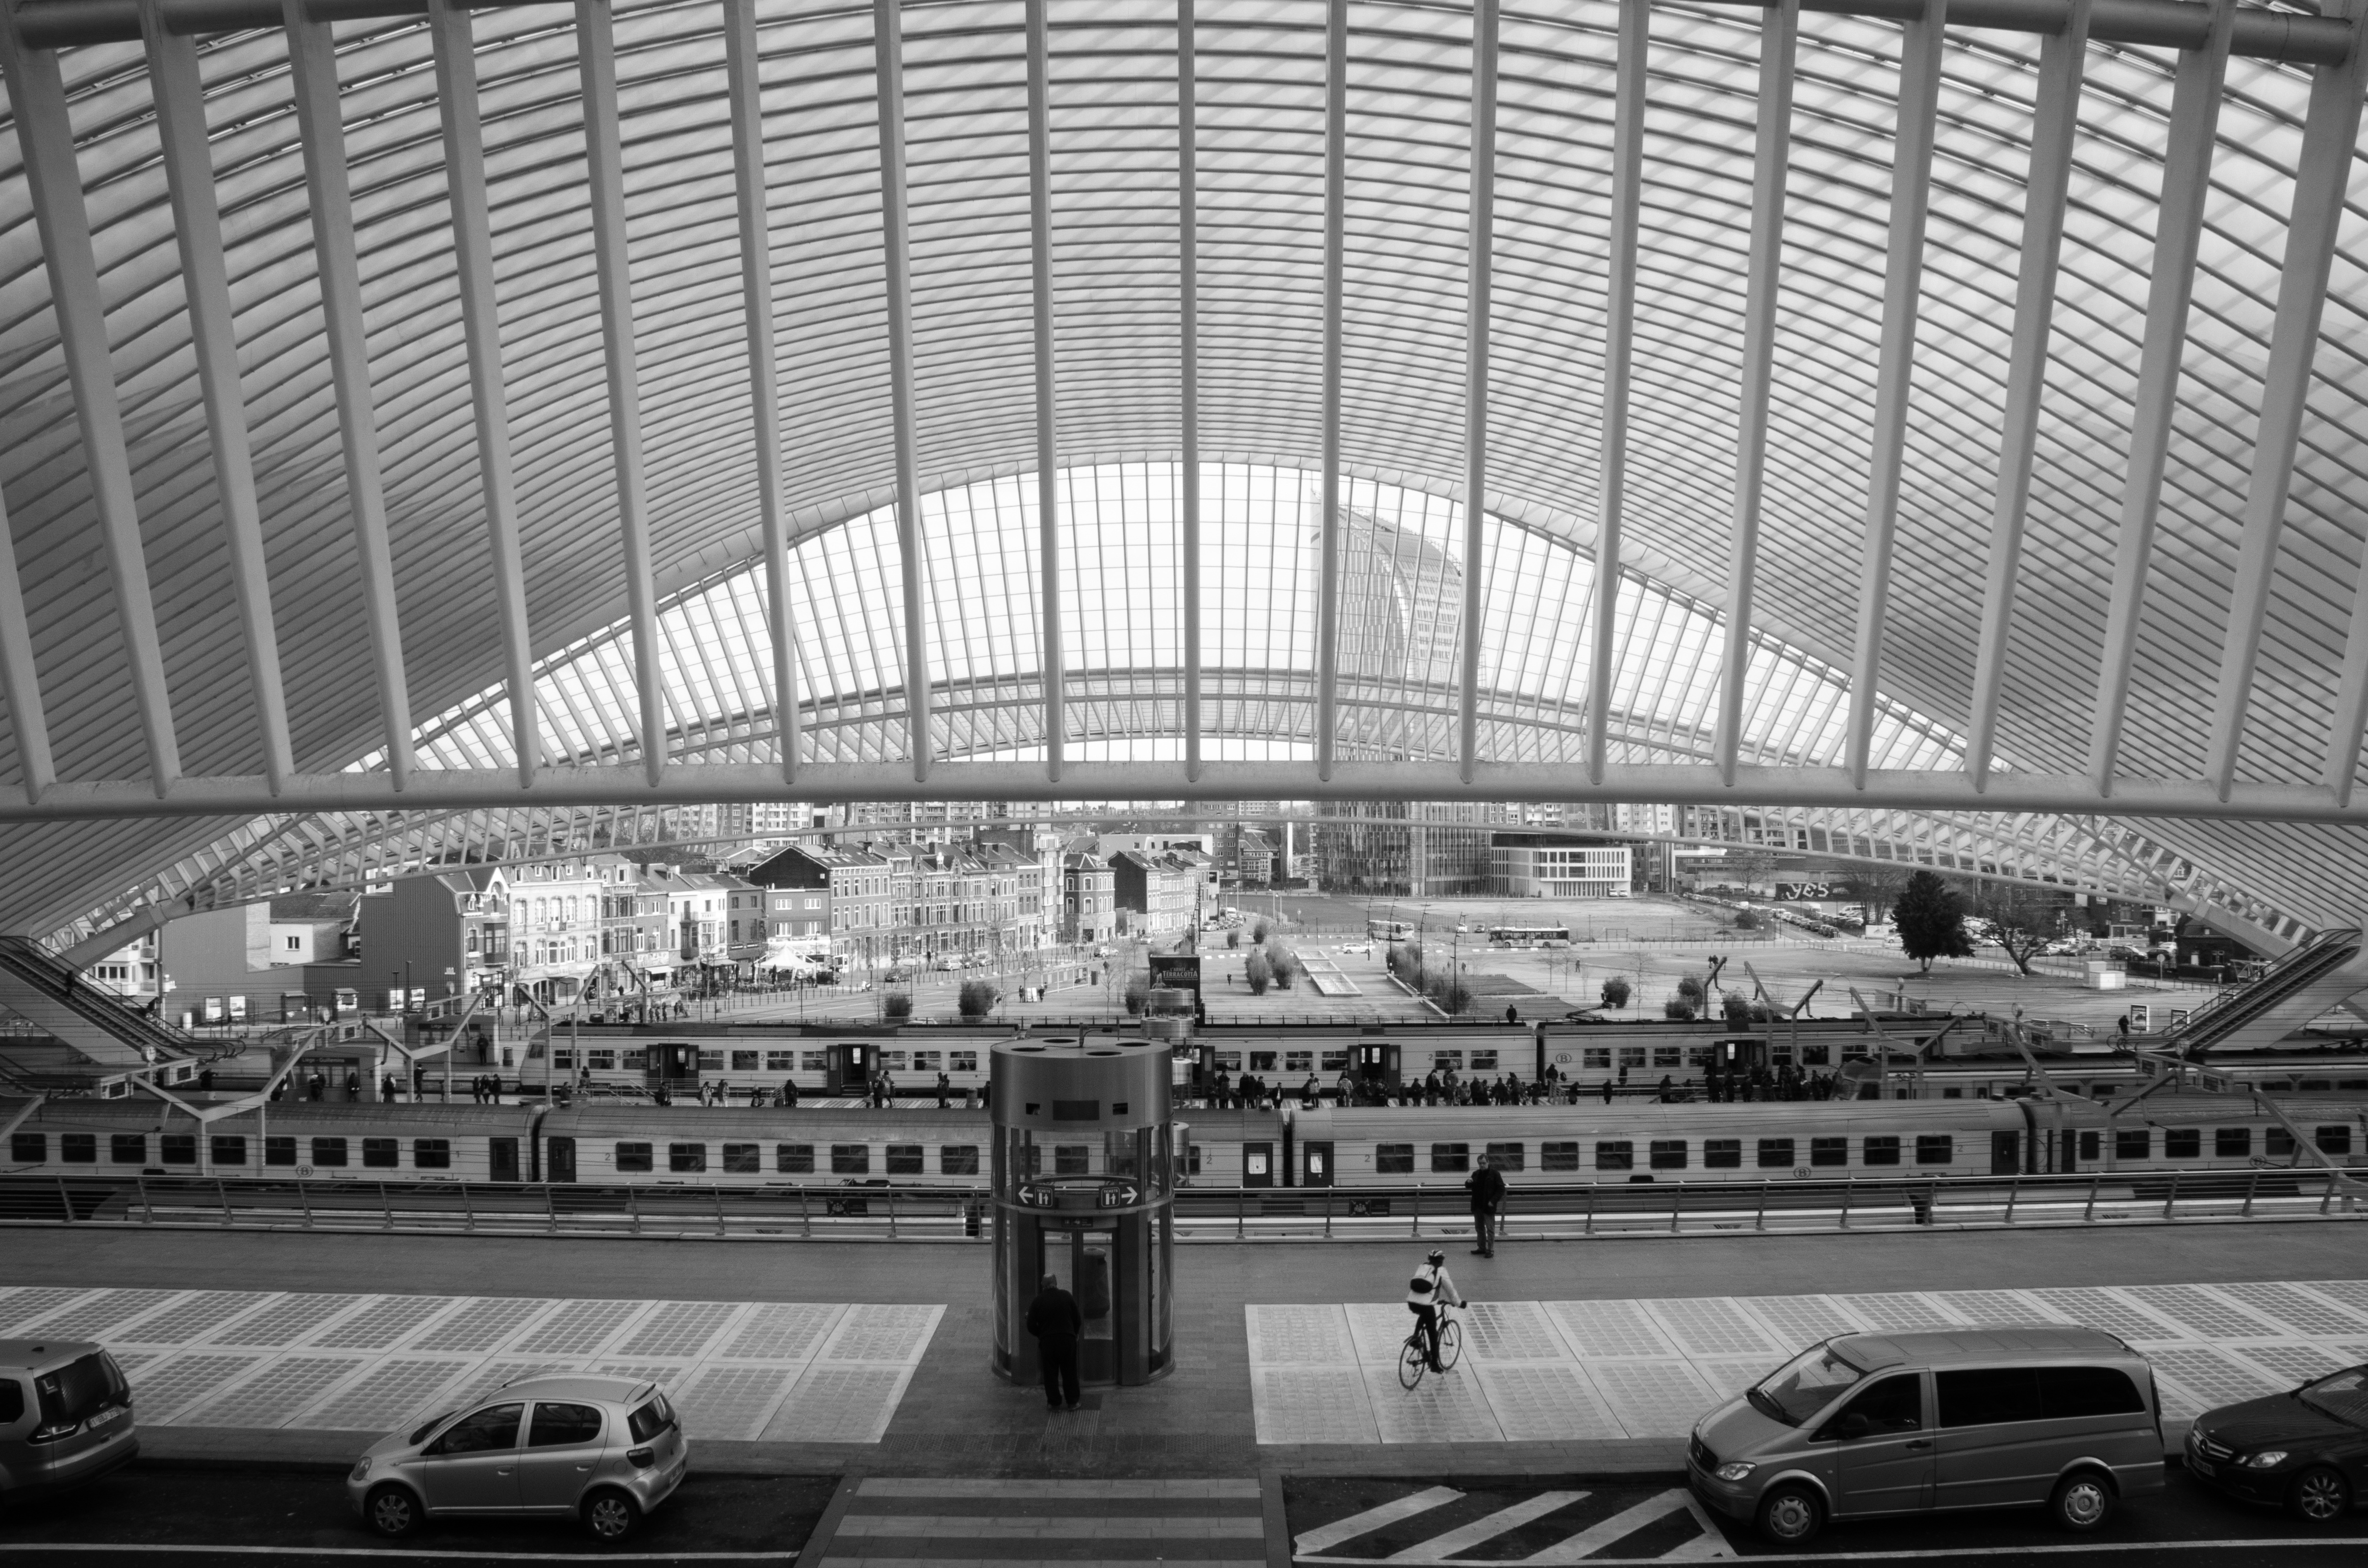
black and white, architecture, structure, glass, building, train, transport, station, monochrome, stadium, black white, belgium, lines, arena, departure, columns, symmetry, gallery, railway station, repetition, rhythm, calatrava, liege, guillemins, santiago calatrava, cork guillemins, monochrome photography, metropolitan area, sport venue